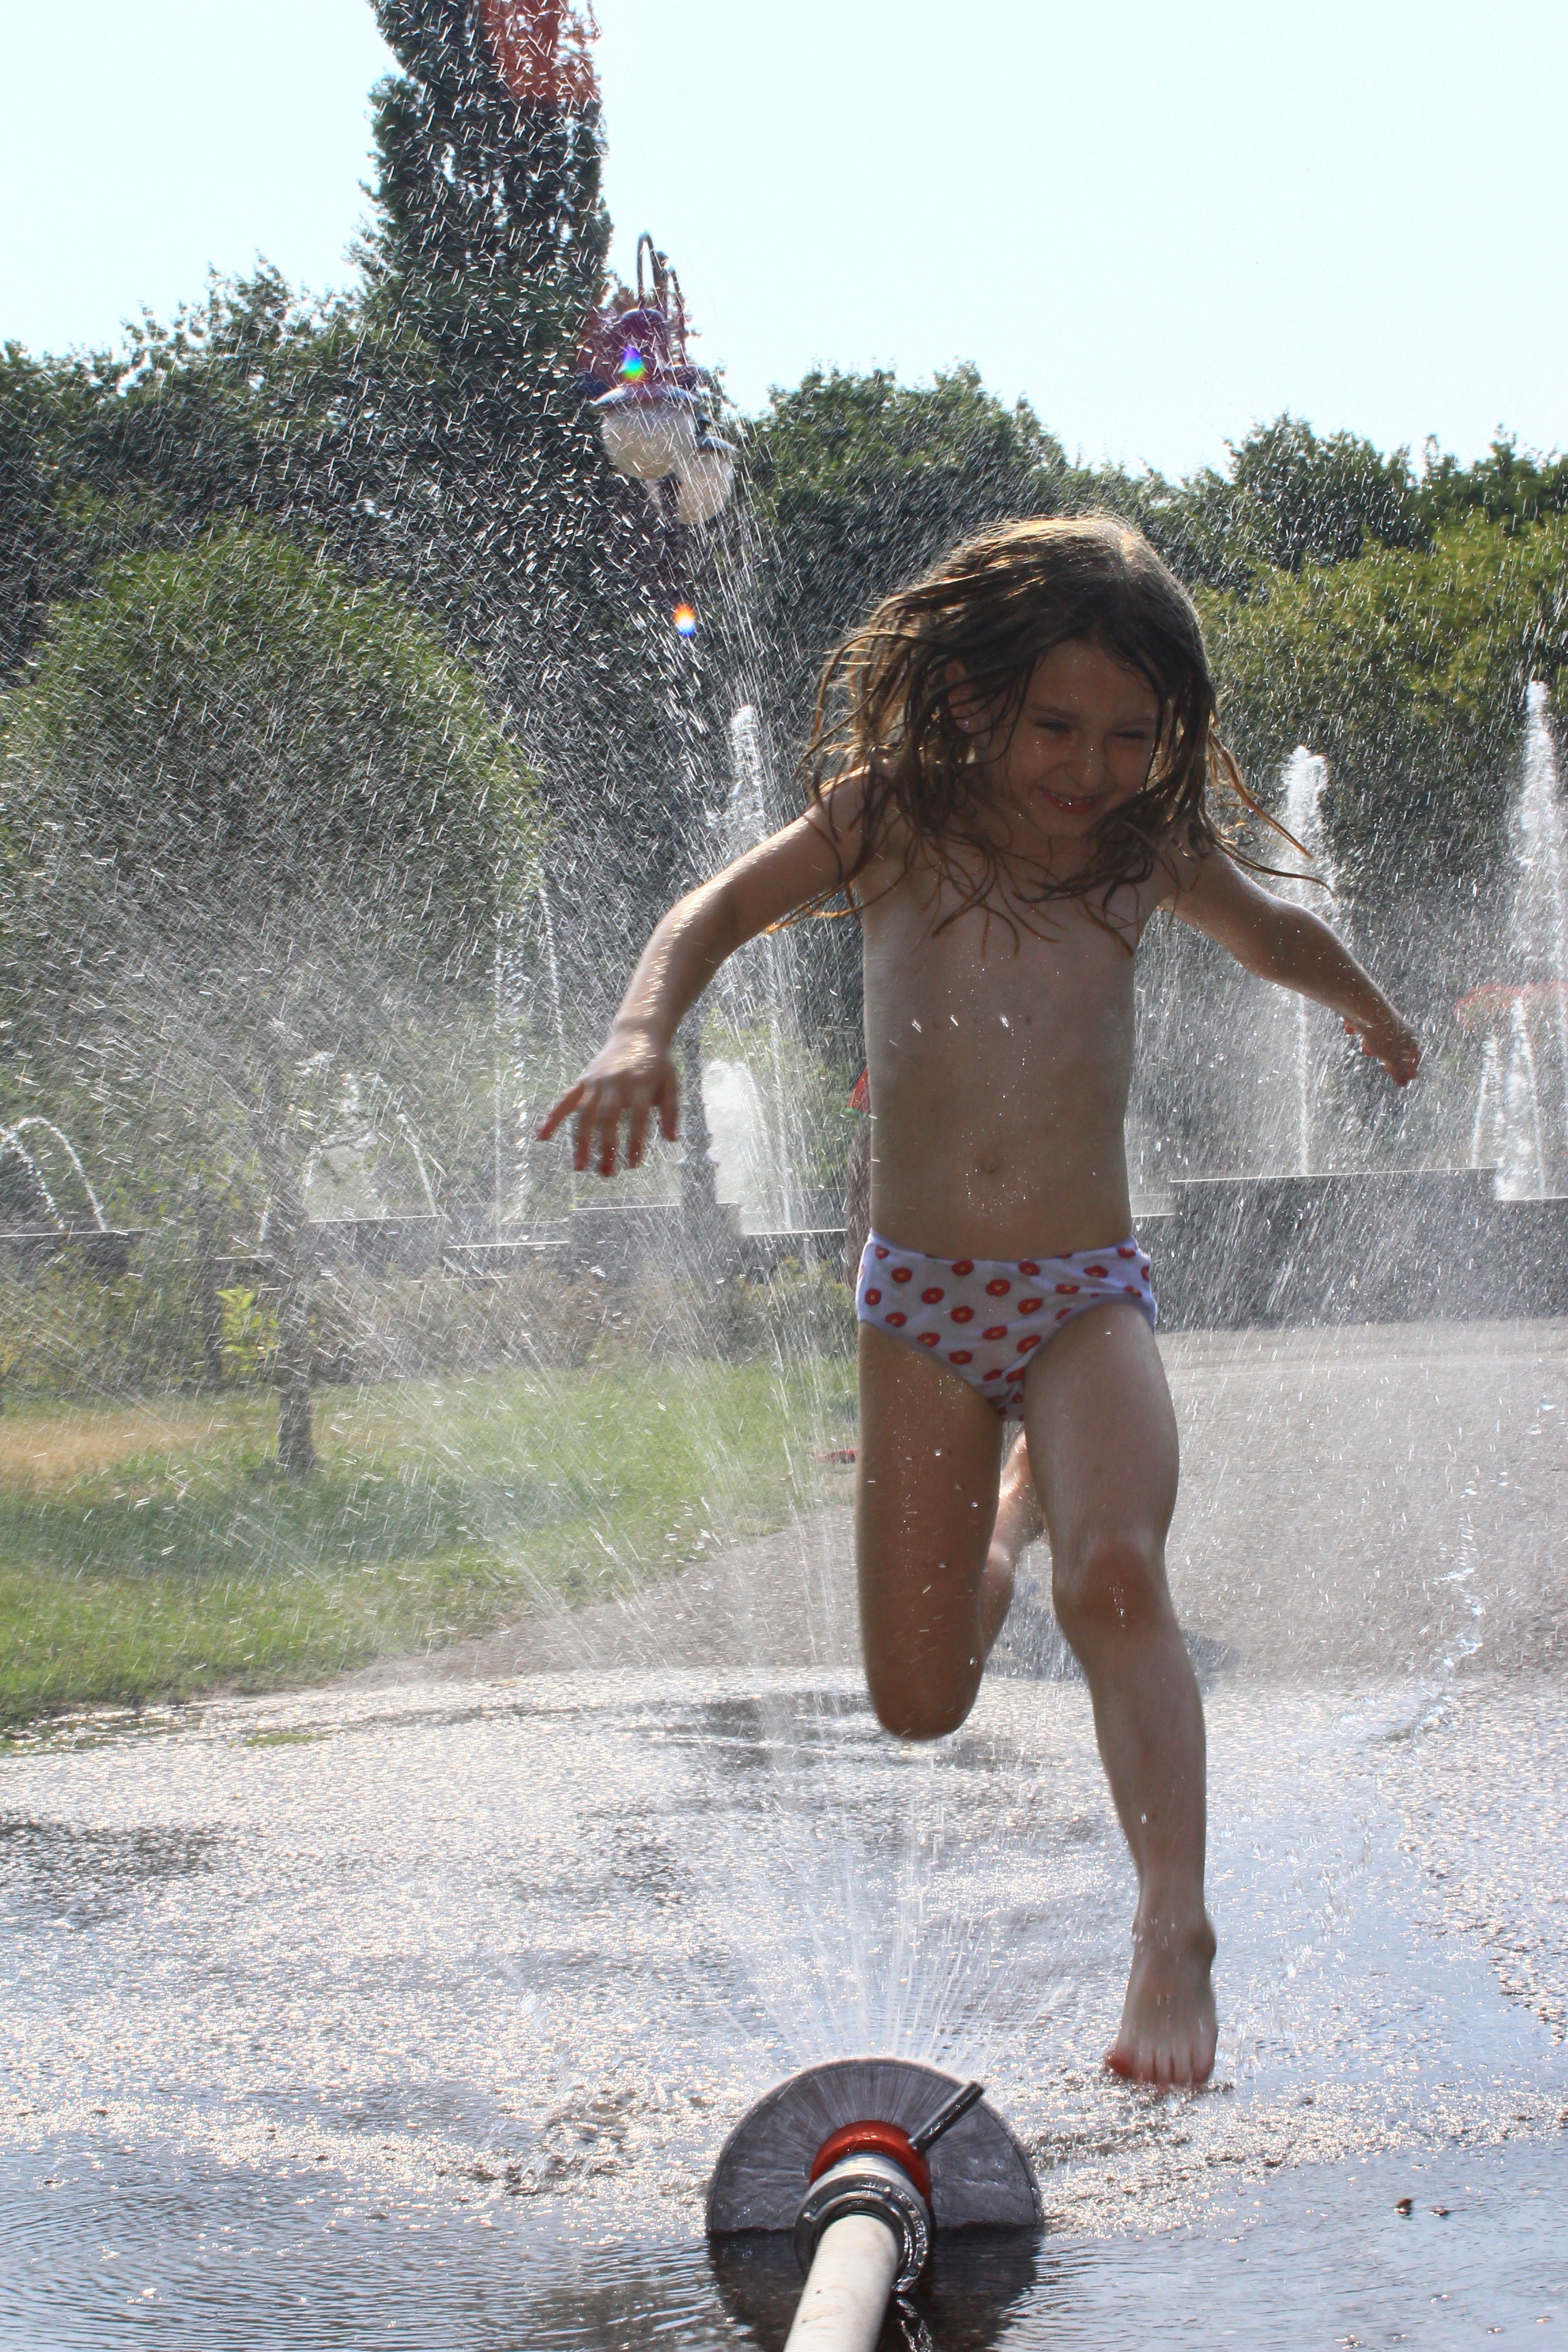
water, people, jump, summer, vacation, child, season, heat, sunny, kids, fun, happy, fountain, air conditioning, fit, stream of water, endurance sports